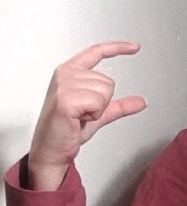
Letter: dal